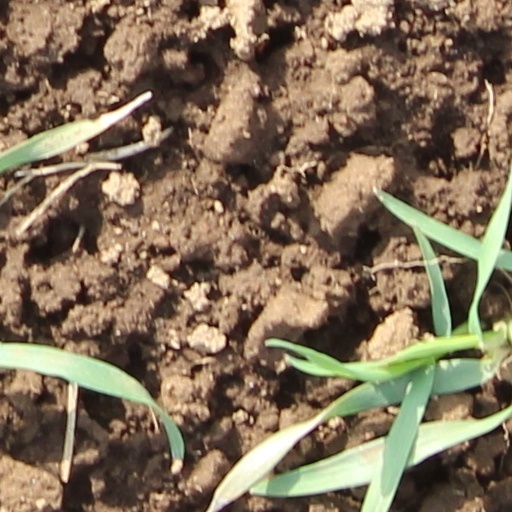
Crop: wheat